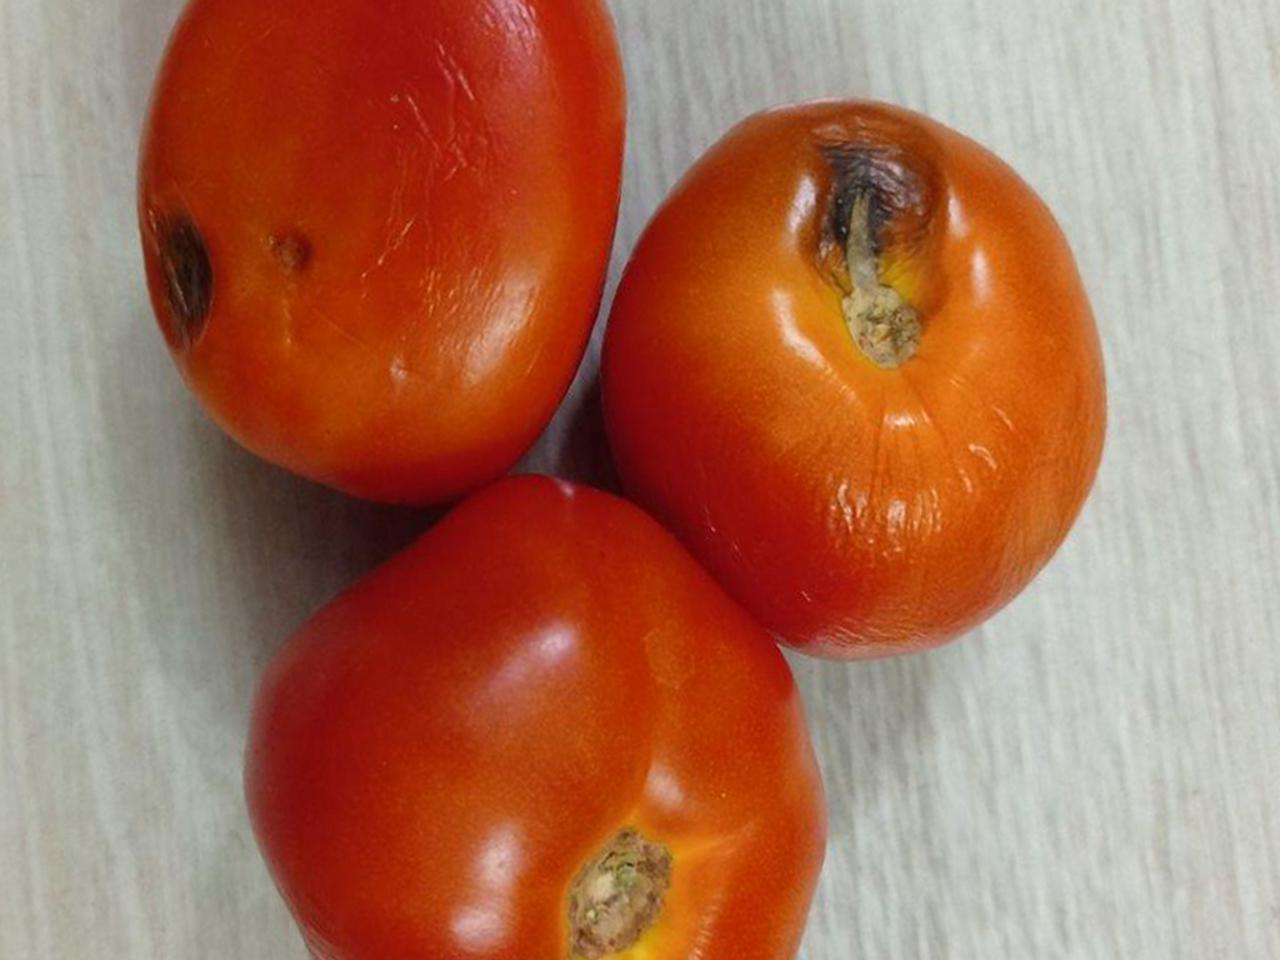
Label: Rotten